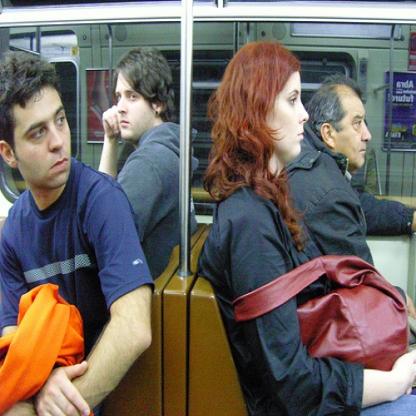
Scene: Indoor